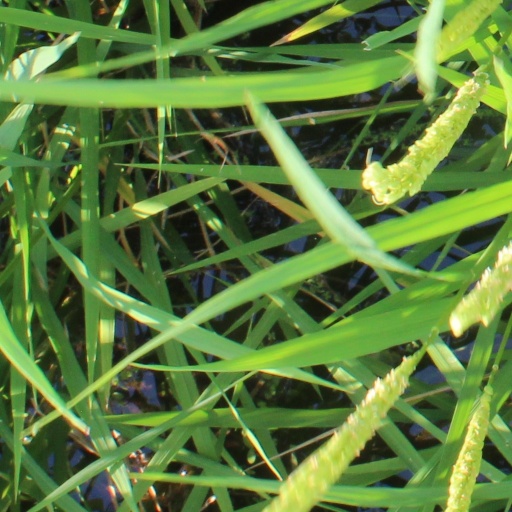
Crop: rice